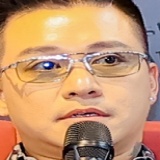
ca sĩ Tuấn Hưng